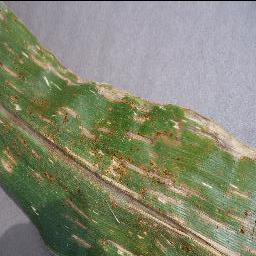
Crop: corn
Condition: (maize)_cercospora_spot_gray_spot